Szczerbiec

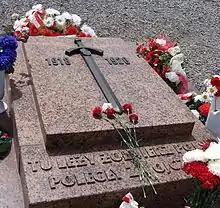
A likeness of Szczerbiec sculpted at the Polish Eaglets' Cemetery in Lviv, Ukraine. The inscription reads, "Here lies a Polish soldier fallen for the Fatherland."

In 2005, the Polish Football Association, in an attempt to fight racism among Polish football fans, prepared a blacklist of most common racist and fascist symbols to be banned from Polish football stadiums. The catalog, co-authored by independent anti-fascist organization Never Again ("Nigdy Więcej"), listed the "Mieczyk Chrobrego" as one of the extreme right symbols that are often displayed at the Polish stadiums. The catalog listed other racist and fascist symbols like the Nazi swastika, the Celtic cross, and the Confederate Flag. After a protest by MEP Sylwester Chruszcz of the League of Polish Families, additional consultations were held with historians, academic researchers and other experts and as a result the symbol is still listed in the catalog of extreme-right symbols banned at Polish football stadiums. It was also banned by UEFA during Euro 2008 and 2012.